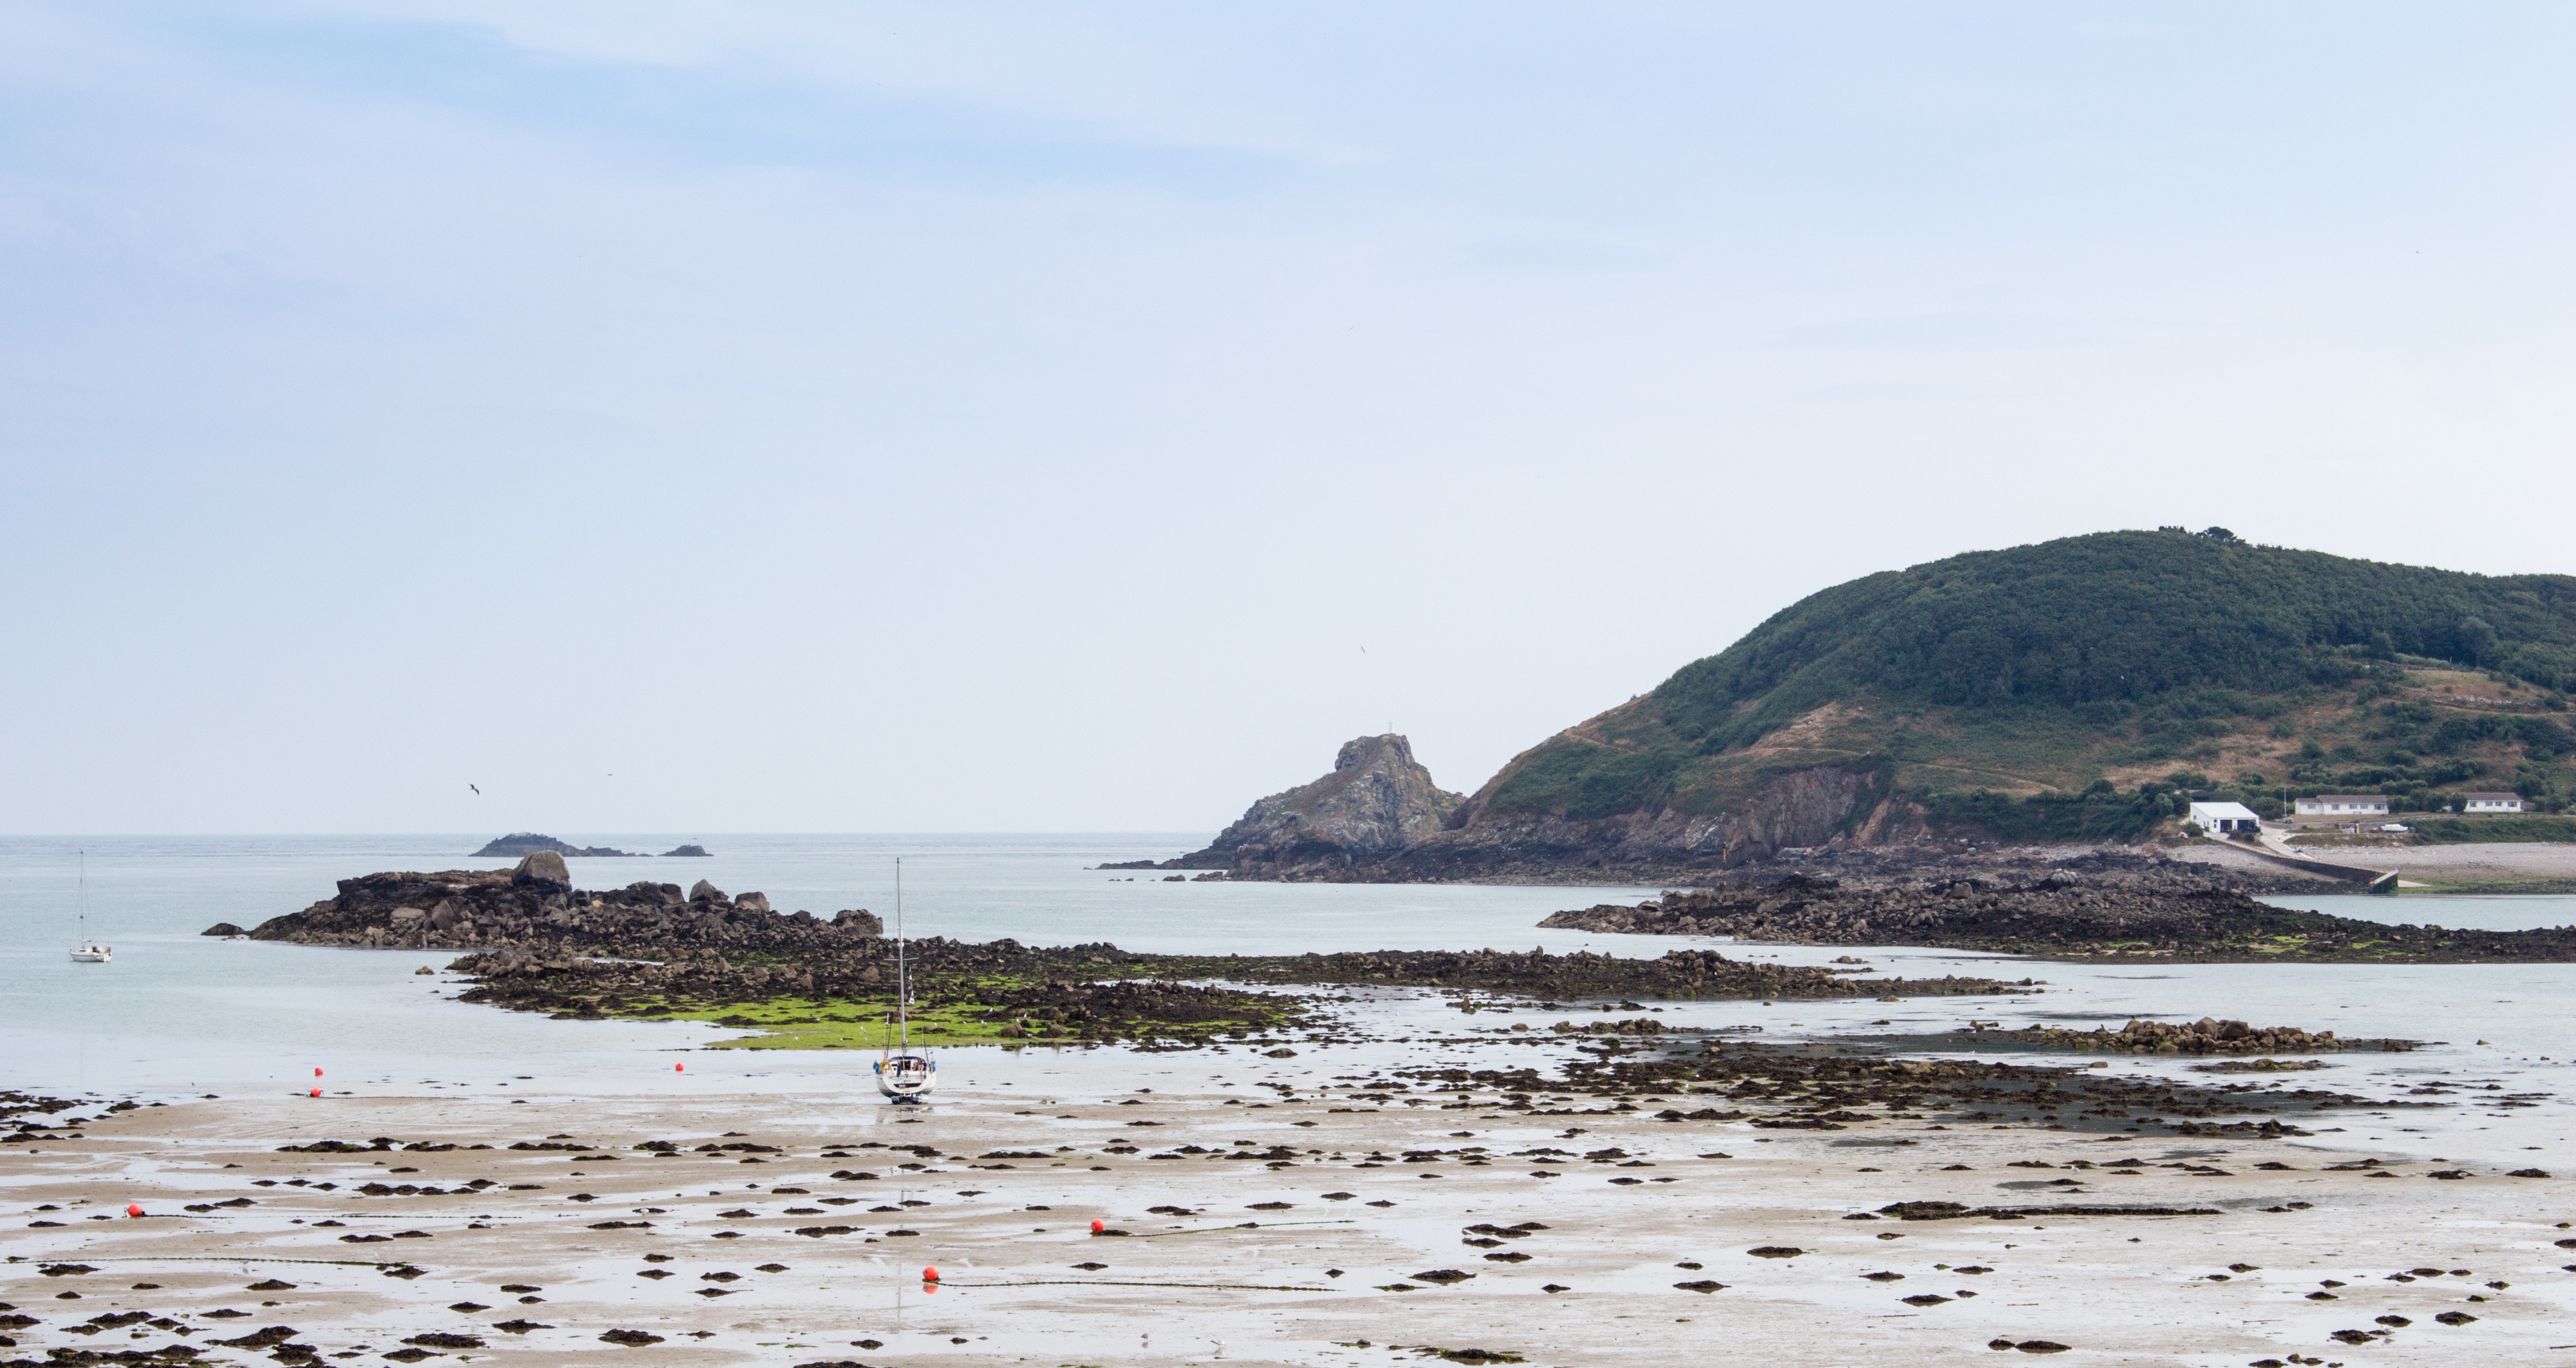
beach, sea, coast, sand, ocean, sky, boat, shore, land, cove, green, bay, island, body of water, rocks, cape